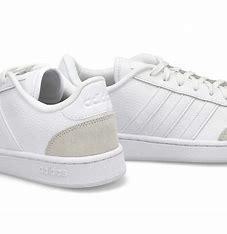
Brand: Adidas
Model: Grand Court